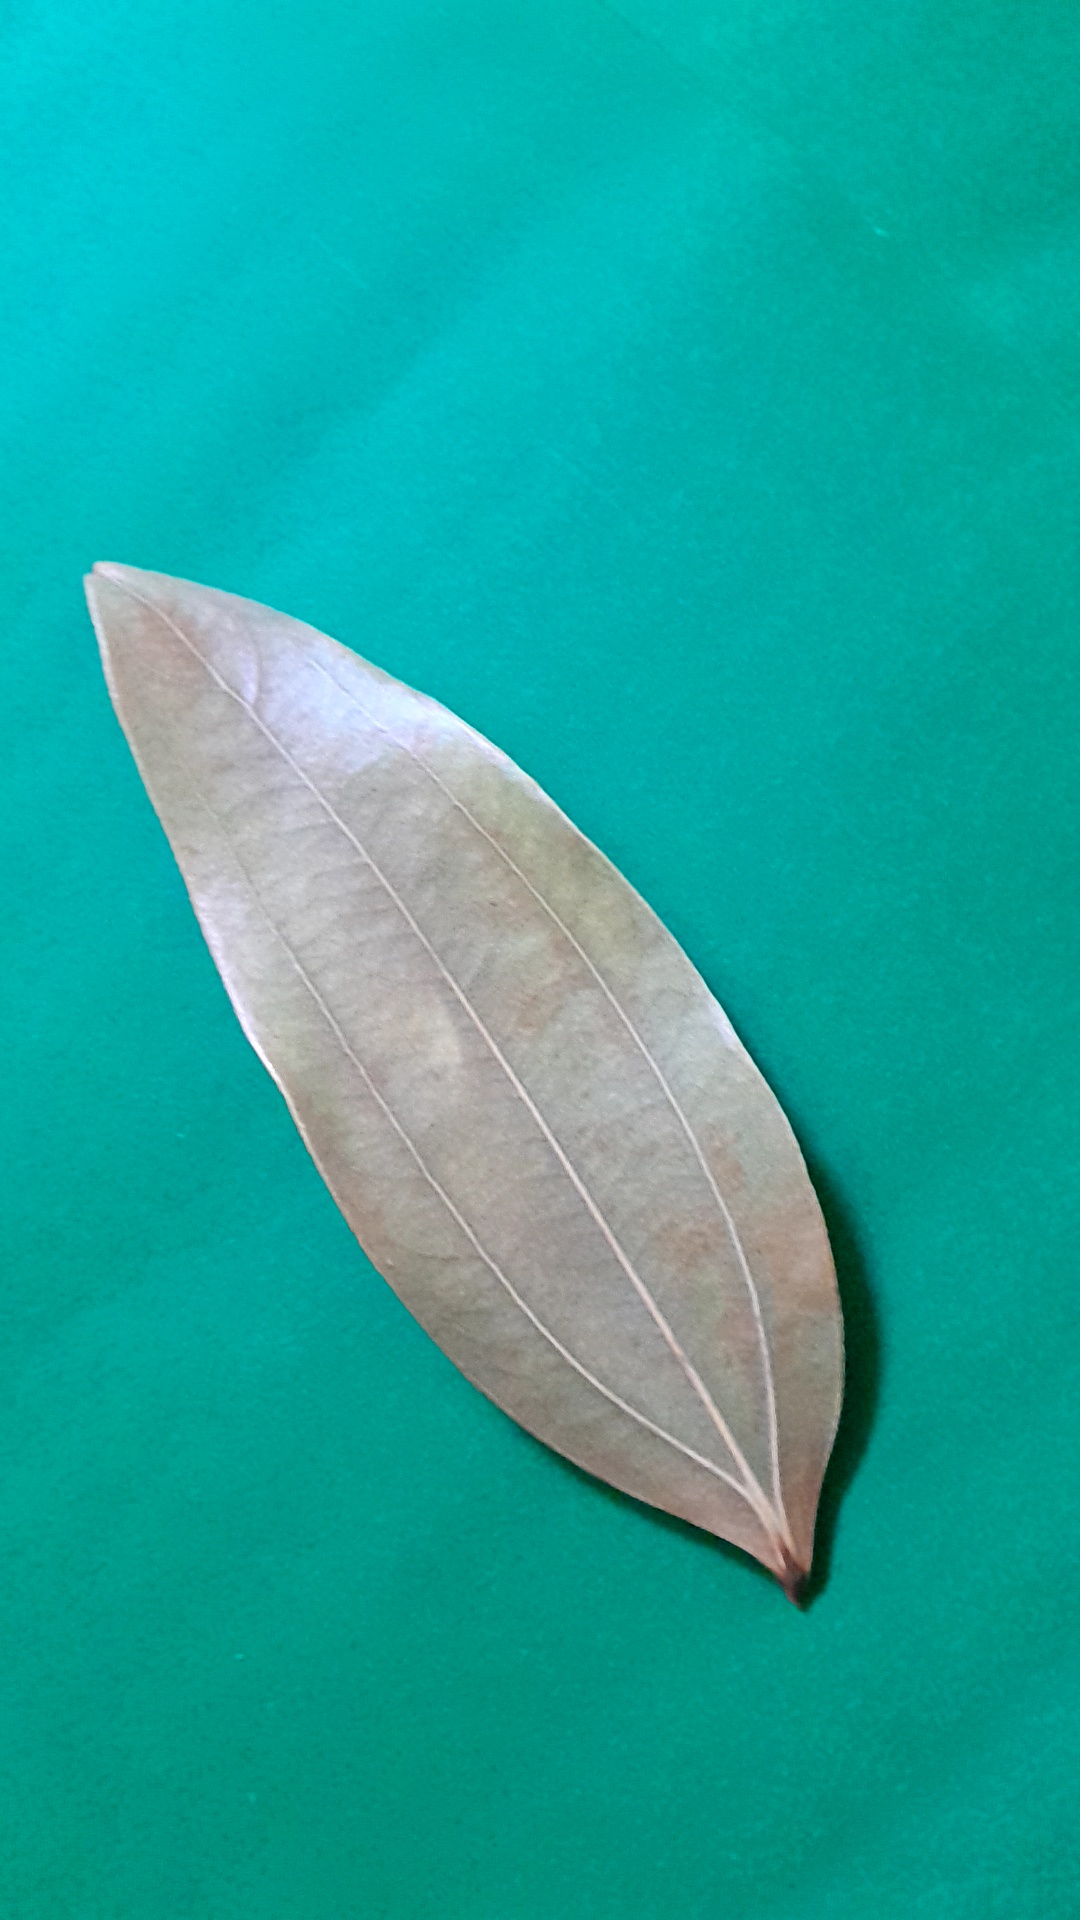
Label: Dry Leaf